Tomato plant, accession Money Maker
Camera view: tilt-top (135 deg); turntable rotation: 150 degrees
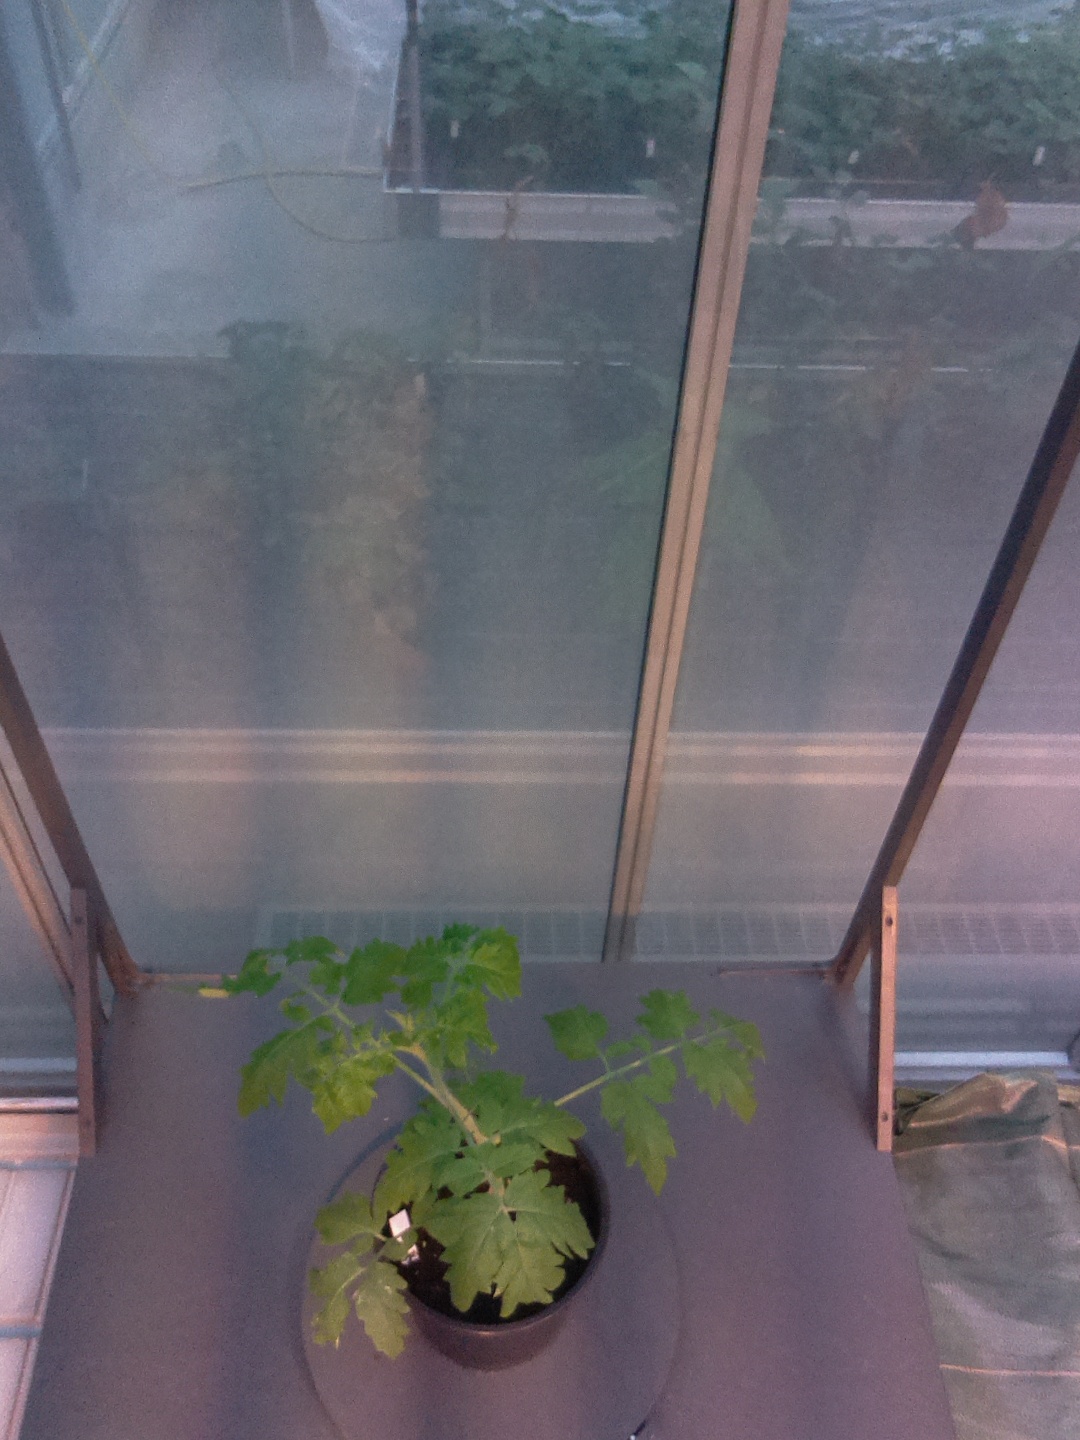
BBCH growth stage 14: 8 of true leaves visible